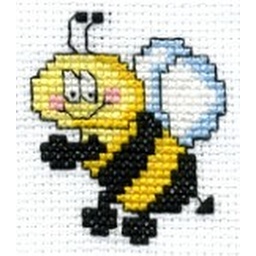
A quick and cute little fellow, cross stitched in August 2006.